List of birds of Afghanistan

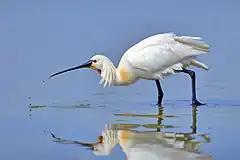

Phalacrocoracidae is a family of medium to large coastal, fish-eating seabirds that includes cormorants and shags. Plumage colouration varies, with the majority having mainly dark plumage, some species being black-and-white and a few being colourful.